Dress code

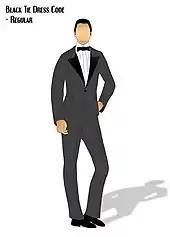
Black tie standard

Many places have their own private dress code; these organizations may insist on particular dress codes or standards in particular situations, such as for weddings, funerals, religious gatherings, etc.